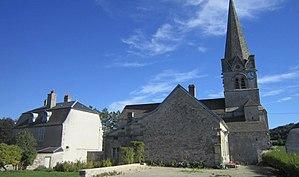
Eglise de Gurgy-le-Château (Côte-d'Or)
L’église de la Nativité de Notre-Dame est une église catholique située à Gurgy-le-Château en Côte-d'Or en France.
Cet article recense les monuments historiques du Châtillonnais hormis ceux de Châtillon-sur-Seine proprement dit qui font l'objet d'un listage spécifique.